Right of way

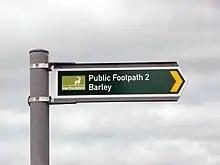
Hertfordshire public footpath, England

Right-of-way easements that benefit the general public are often created for foot, bridle, mountain bike, and ATV paths (often carrying a mix of users). These routes are all formally highways, but have legally restricted modes of use. Such rights-of-way might extend a recreational trail network from land owned by the government or a conservation non-profit, to connect trails to public roads, to make long-distance trails, or provide access to a beach or waterfront. Especially in common law jurisdictions, these can be created by longstanding use, also known as "easement by prescription". They can also be purchased or by a government or conservation group or created by eminent domain. Property owners can also explicitly grant permission to use a route, either through a deed restriction or informal means such as posted signs, and may place restrictions on times or types of traffic allowed. Whether this permission can be revoked or expire from disuse depends considerably on the legal jurisdiction, how it was granted, and the circumstances of public use. Some of these "permissive paths" are closed once a year to prevent the creation of a permanent public easement.